Deirdre Sullivan Beeman

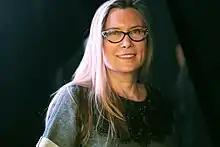

Deirdre Sullivan Beeman (née Deirdre Sullivan, Cincinnati, Ohio, United States) is an artist living and working in Los Angeles, California and Vancouver, Canada. She is a contemporary surrealist and magical realist painter whose work is born out of third wave feminism. She is best known for her use of the mische technique; combining egg tempera and oil paint.